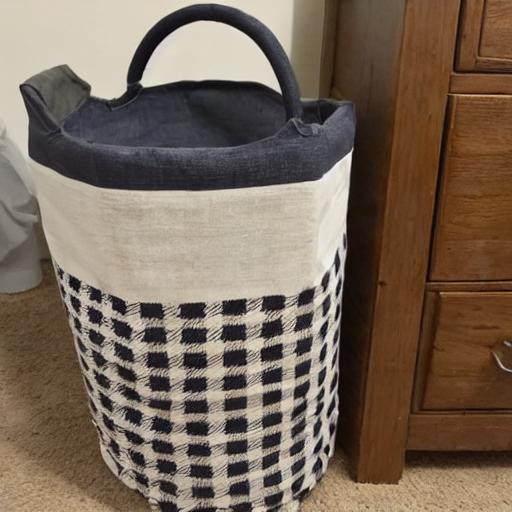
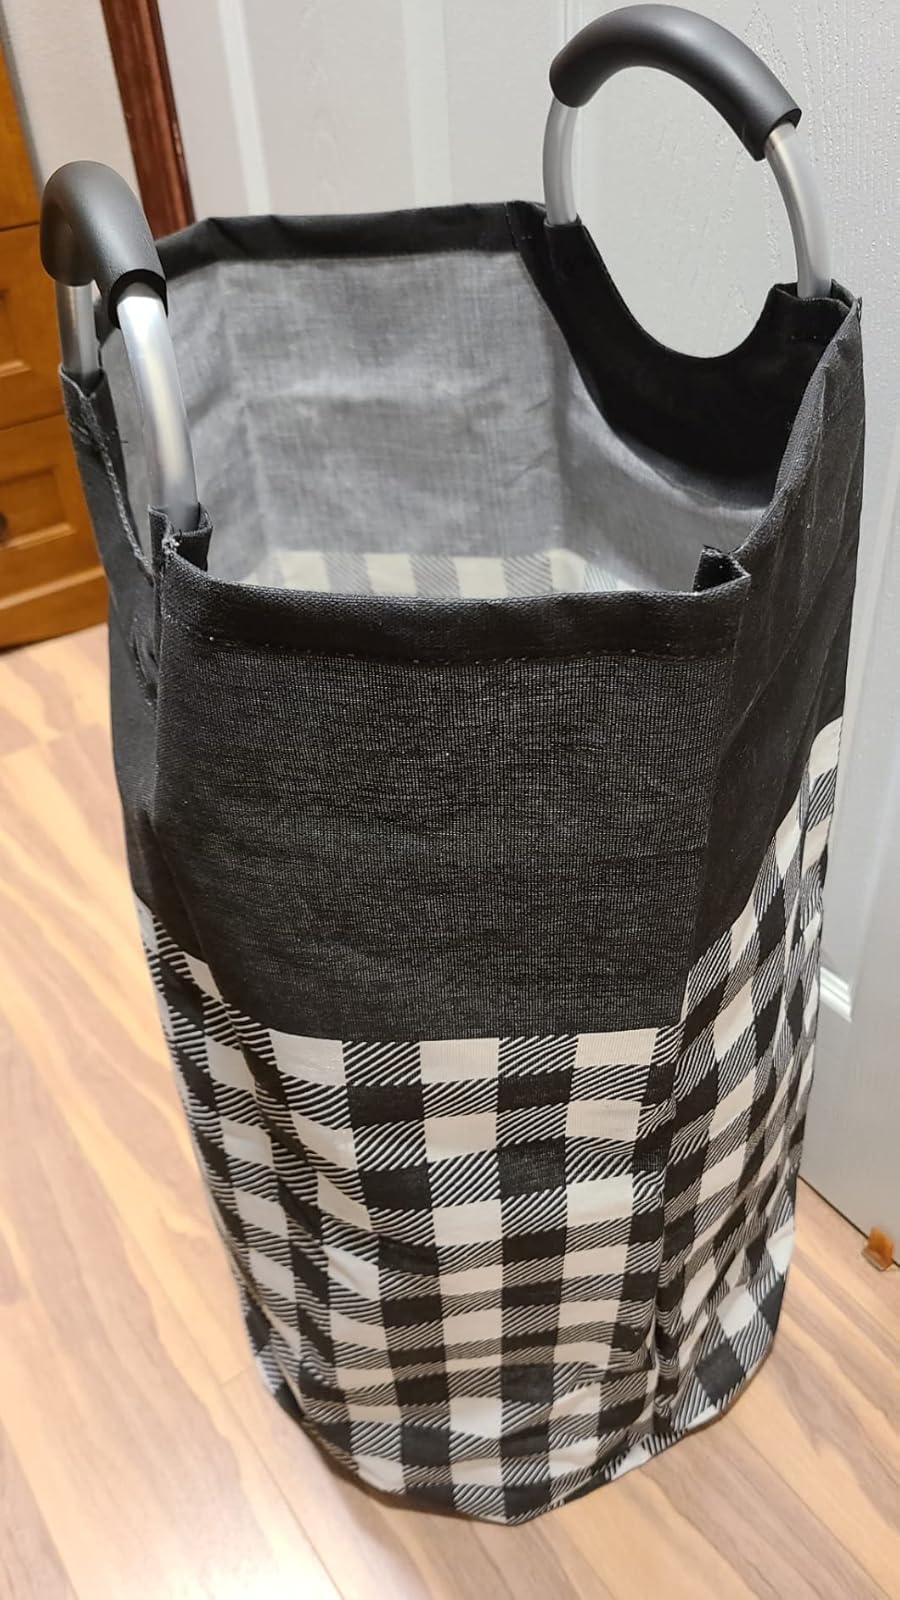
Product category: items_hamper
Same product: no